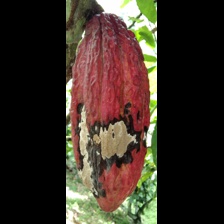
Label: moniliophthora